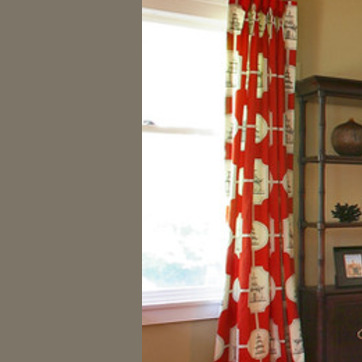
Material: glass